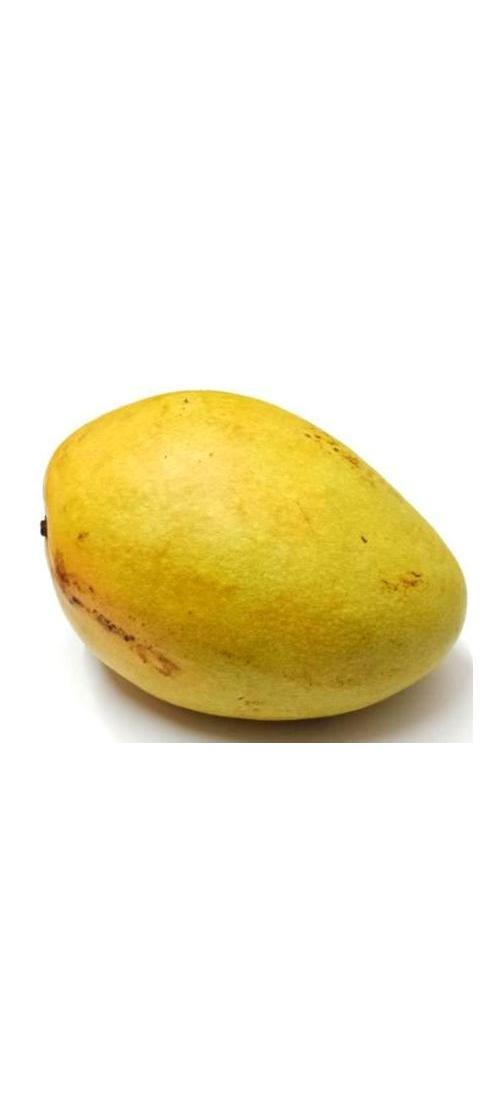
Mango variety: Bari-11